Bill McCreary (referee)

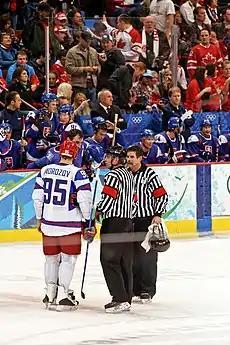
McCreary (right) at the 2010 Winter Olympics

William McCreary (born November 17, 1955) is a former National Hockey League referee. Before retiring in 2011, McCreary officiated 1,737 regular season games, 297 playoff games, and one NHL All-Star Game. McCreary wore uniform number 7 since the 1994–95 NHL season and wore a helmet for most of his refereeing career. He worked fifteen Stanley Cup Finals, the 1991 Canada Cup, the 1996 World Cup of Hockey, and the 1998, 2002 and 2010 Winter Olympics, where he officiated the gold medal game each time.